List of Iwata Asks interviews

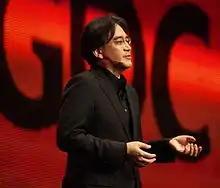
Satoru Iwata at GDC 2011

Content from "Iwata Asks" was featured in a book titled "Ask Iwata: Words of Wisdom from Satoru Iwata", published by Hobonichi. The book was first published in 2019 in Japan. An English translation was released in 2021.